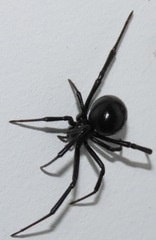
Species: Lactrodectus_hesperus